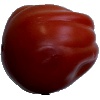
Label: tomato_heart